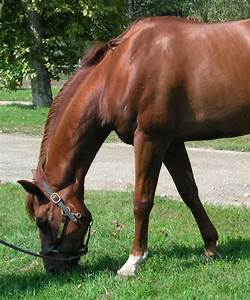
Label: cavallo